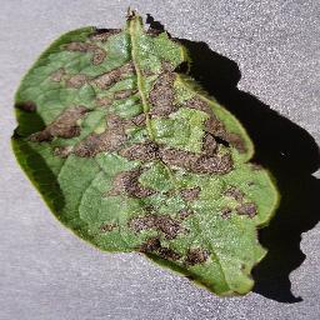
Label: potato_early_blight